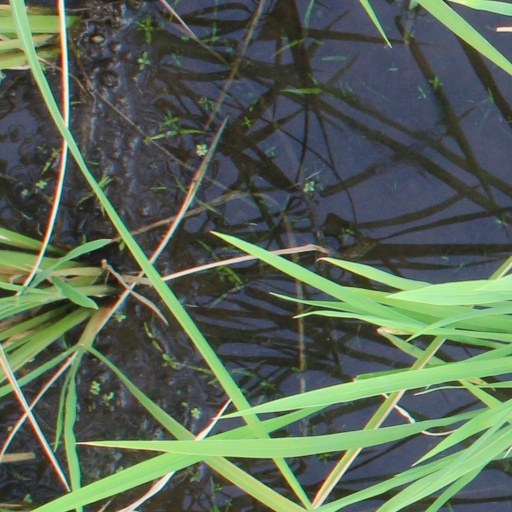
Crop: rice